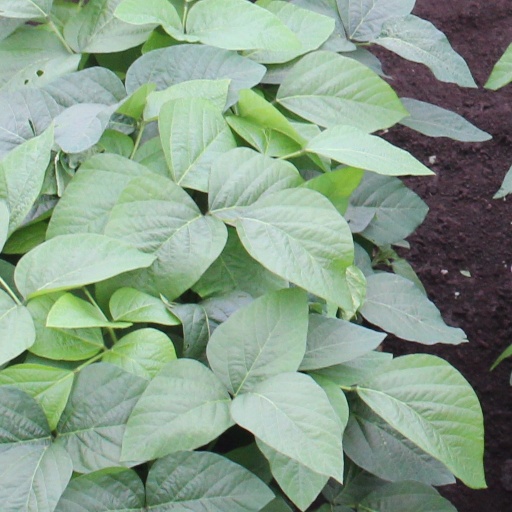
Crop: soybean